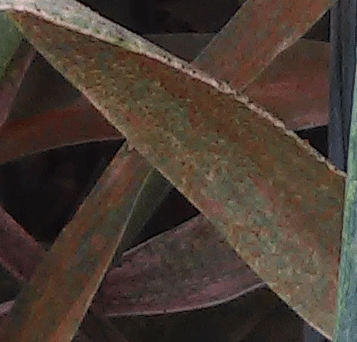
Label: Wheat___Brown_Rust